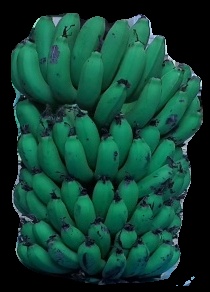
Variety: pachbale
Grade: grade2